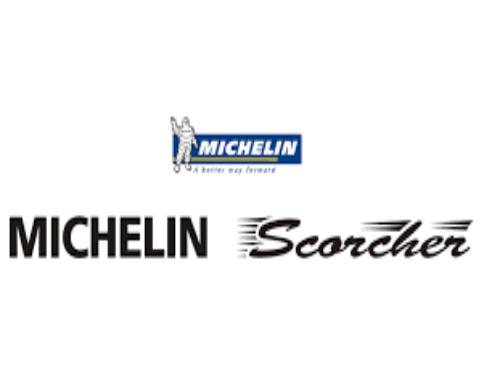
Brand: michelin
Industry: Others